Saiō

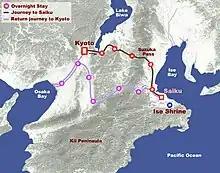
Map of the travel routes to Saikū, the seat of the

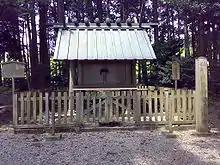
The Tarumi-tongū temporary residence

The procession routes of the changed after the capital was moved to Heian-kyō in 794.